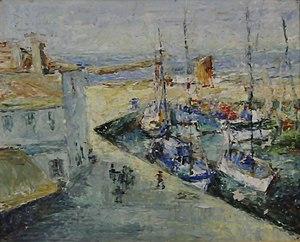
Peinture à l'huile de Charlotte Roimarmier intitulée ""Port normand"""
Charlotte Roimarmier, née à Limoges en 1878, et morte à La Flèche le 1ᵉʳ octobre 1959, est une peintre impressionniste française.